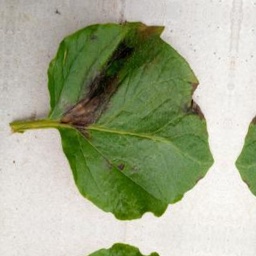
Etiqueta: Late Blight